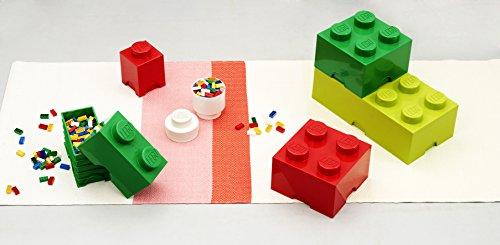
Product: LEGO 8-Brick Storage Box, Bright Red
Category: Toys & Games | Building Toys
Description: Plastic - polypropylene pp, pvc free.
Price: $24.98
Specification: ProductDimensions:19.7x9.8x7.1inches|ItemWeight:2.2pounds|ShippingWeight:4.65pounds(Viewshippingratesandpolicies)|Manufacturer:LEGO|ASIN:B008KQ1X3O|DomesticShipping:ItemcanbeshippedwithinU.S.|InternationalShipping:ThisitemcanbeshippedtoselectcountriesoutsideoftheU.S.LearnMore|Itemmodelnumber:40041730